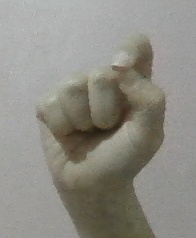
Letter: fa